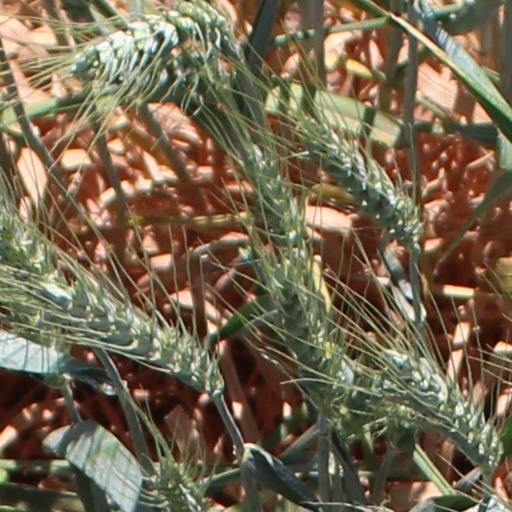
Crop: wheat